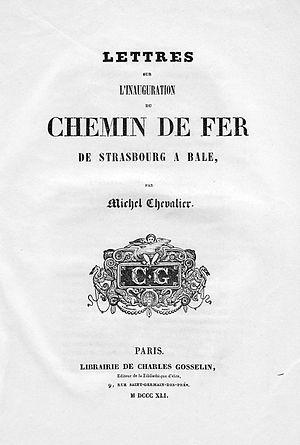
Compte-rendu des cérémonies d’inauguration à Mulhouse et Strasbourg mais aussi, et avant tout, exposé de la doctrine saint-simonienne.
La société anonyme dénommée Compagnie du chemin de fer de Strasbourg à Bâle construisit et exploita la ligne de chemin de fer reliant ces deux villes.